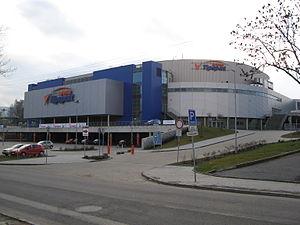
La Home Credit Arena est une salle multifonction de la ville de Liberec en République tchèque. Elle sert principalement de salle de basket-ball et de patinoire.